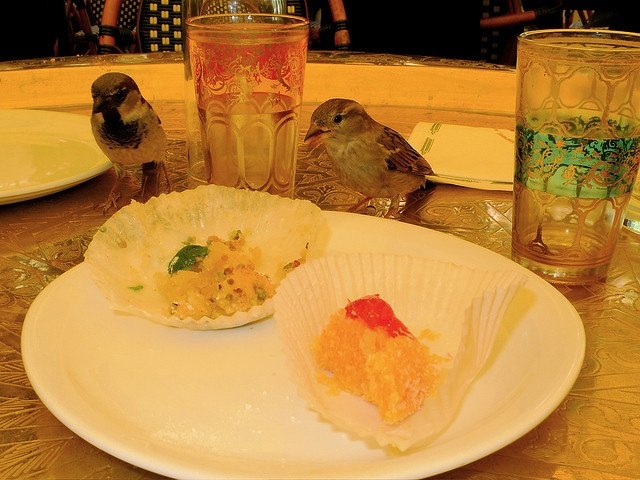
A white plate topped with two pieces of food.
Two birds sit near a plate of partially eaten food.
two empty wrappers sitting on a plate on a table
A plate of food, two glasses and two birds siting on top of a table.
Two small birds watching half-eaten cupcakes on a plate.